Ernest Hamel

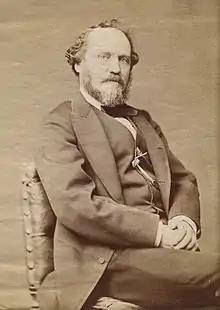

Ernest Hamel (1826-1898) was a French lawyer, poet, historian, journalist and politician. He served as a member of the French Senate from 1892 to 1898, representing Seine-et-Oise.